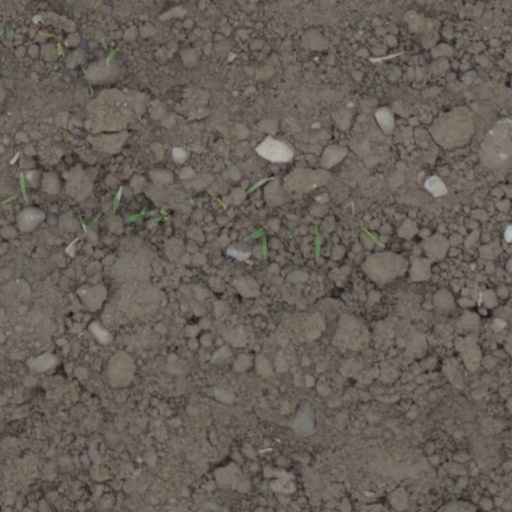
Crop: wheat